Parlour music

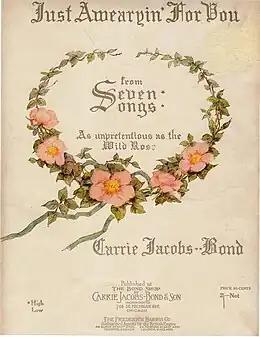
Front cover of "Just Awearyin' for You" (1901), a widely selling parlor song. The lyrics were by Frank Lebby Stanton. Composer Carrie Jacobs-Bond thought they were anonymous but later provided royalties to Stanton. The song typifies the sentimentality of the Victorian and post-Victorian era.

Many of the earliest parlour songs were transcriptions for voice and keyboard of other music. Thomas Moore's "Irish Melodies", for instance, were traditional (or "folk") tunes supplied with new lyrics by Moore, and many arias from Italian operas, particularly those of Bellini and Donizetti, became parlour songs, with texts either translated or replaced by new lyrics. Various other genres were also performed in the parlour, including patriotic selections, religious songs, and pieces written for the musical stage. Excerpts from blackface minstrel shows, arranged for voice and keyboard, were particularly popular. Also, a handful of the better-known art songs, such as Schubert's "Serenade," became part of the parlour repertory. Lyrics written for parlour songs often have sentimental themes, such as love songs or poetic meditations. Fantastical or exuberant themes were also common, as was commentary on incidents and events of the day, such as "Bryan Free Silver March", "Homeless Tonight" or "Shootin' Craps".